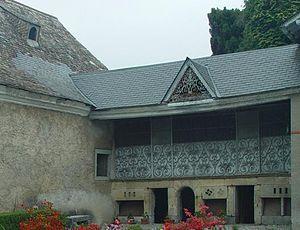
Ancien poulailler du 19ème siècle (daté de 1878) avec ferronneries et porcherie en pierre de Lourdes, maison Borie, en ço de Borie, à Bourréac. On notera en particulier la présence de deux lauburus, ou croix basque, sculptés dans la pierre dont un de part en part. La Croix Basque était considérée par certains comme une sorte de talisman (au même titre d'ailleurs que les petites croix que l'on fabriquait en bois de noisetier à l'occasion des anciennes processions destinées à bénir les cultures, lors des fêtes chrétiennes des Rogations). Placée au dessus des bâtiments d'élevage, elle était censée protéger les troupeaux. Cet ornement est relativement fréquent en zone montagneuse pyrénéenne d'élevage, sculpté sur les stèles ou sur les linteaux surmontant la porte d’entrée des maisons basques. On la retrouve aussi sur les coffres, les armoires et autres meubles.
Bourréac est une commune française située dans le département des Hautes-Pyrénées, en région Occitanie.
La maison bigourdane désigne un type d'habitat dont les spécificités architecturales puisent leurs origines dans la Bigorre des XVIIIᵉ et XIXᵉ siècles.